Augustus Le Plongeon

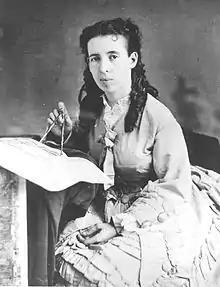
Portrait of Alice Dixon, taken by her husband, Augustus

While in London he met Alice Dixon, the woman with whom he would collaborate for the rest of his life. Alice was born in London in 1851. Her father, Henry Dixon, was recognized in the late nineteenth century for his contribution to the development of panchromatic photography, and for his photos of London architecture taken for the Society for Photographing Relics of Old London. Alice learned the techniques of photography from her father and worked as an assistant in his studio. After meeting Augustus, she became interested in ancient American civilizations and studied John L. Stephen's "Incidents of Travel in Yucatan." She agreed to accompany Augustus on an archaeology expedition to study Maya ruins in Mexico. The pair left for New York to finalize preparations for the trip. They married in New York before traveling to Mexico in 1873.